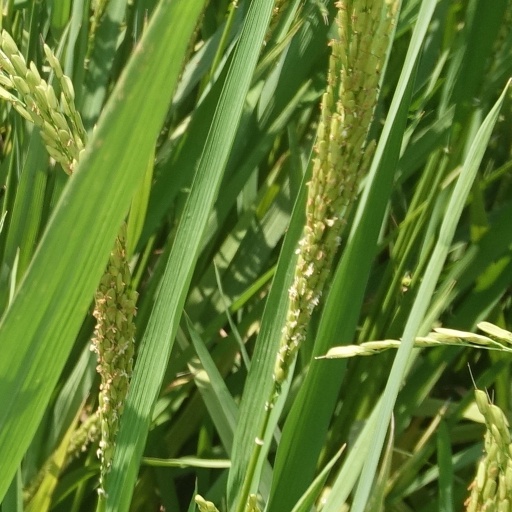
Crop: rice